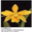
Label: orchid